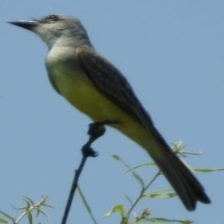
Species: TROPICAL KINGBIRD
Scientific name: TYRANNUS MELANCHOLICUS